Jelonki, Warsaw

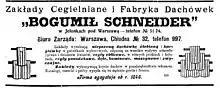
The newspaper advertisement of the Zakłady Cegielniane i Fabryka Dachówek "Bogumił Schneider" (""Bogumił Schneider" Brickworks and Roof Tiles Factory") from 1912

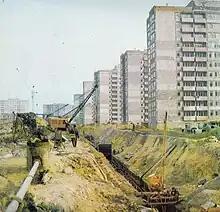
Construction work on Borowej Góry Street in the Jelonki neighbourhood during the 1970s

The folwark-type settlement had been established in the area, in the 19th century, next to the village of Odolany (both now part of city of Warsaw, Poland), around the Poznań Road (now Połczyńska Street). The village was bought by Bogumił Schneider (birthname: Gotlieb Schneider), a businessman, who moved, together with his family, to the area from Westphalia. He built there a brick house, where he lived with his family. The building survives to the present day. After he bought it, the village began being known as "Jelonek", which in Polish translates to "cervus", a genus of deer that was present in the area.